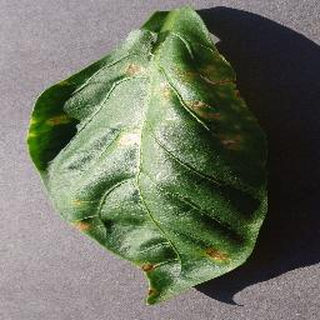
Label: bell_pepper_bacterial_spot